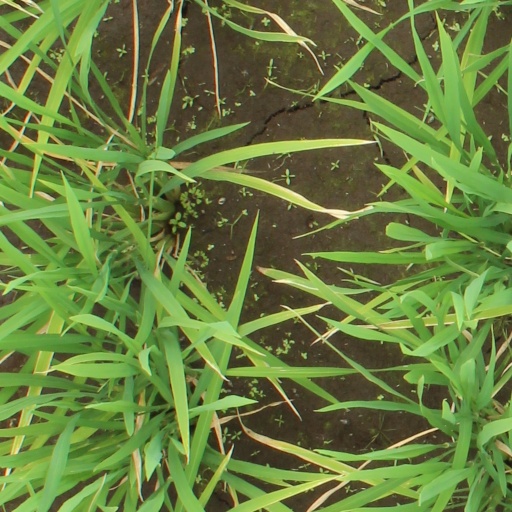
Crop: rice